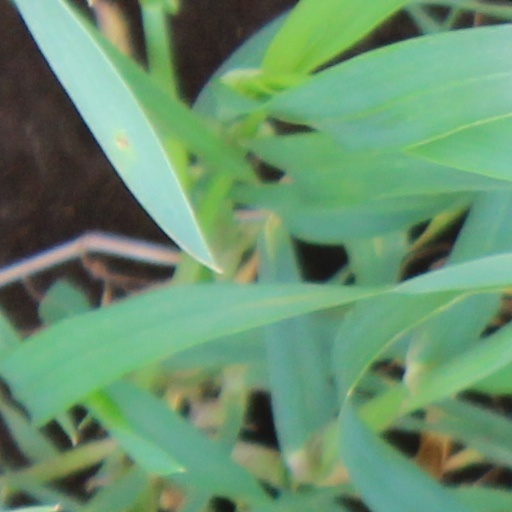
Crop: wheat